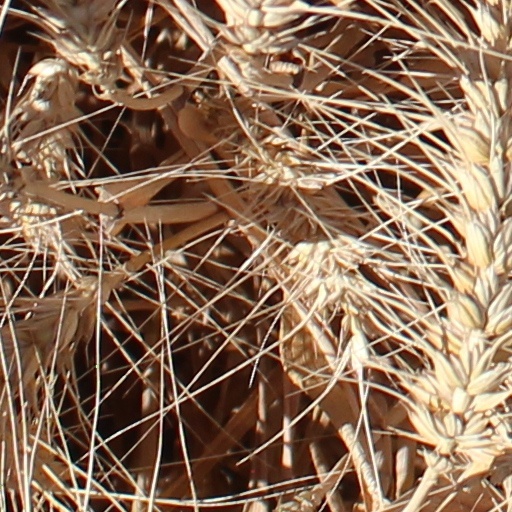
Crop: wheat